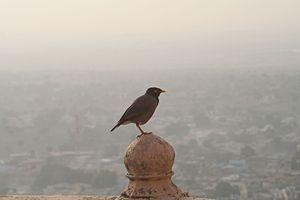
En photographie ou au cinéma, on nomme flou artistique un effet de flou désiré et maîtrisé. Toutes les méthodes permettant d'obtenir une image floue peuvent être utilisées dans un tel cadre : buée/diffusion/gélatines, flou de bougé, flou de mise au point. Dans certains cas, le flou est utilisé pour noyer certains détails notamment durant l'âge d'or du Cinéma Hollywoodien, certaines stars devenant trop vieilles, ces dernières mentionnaient dans leur contrat l'utilisation du flou artistique sur les gros plan pour masquer leurs imperfections. D'autres fois il sert à donner une charge mystérieuse à l'image ou bien encore à accentuer un effet de vision subjective ou intérieure.